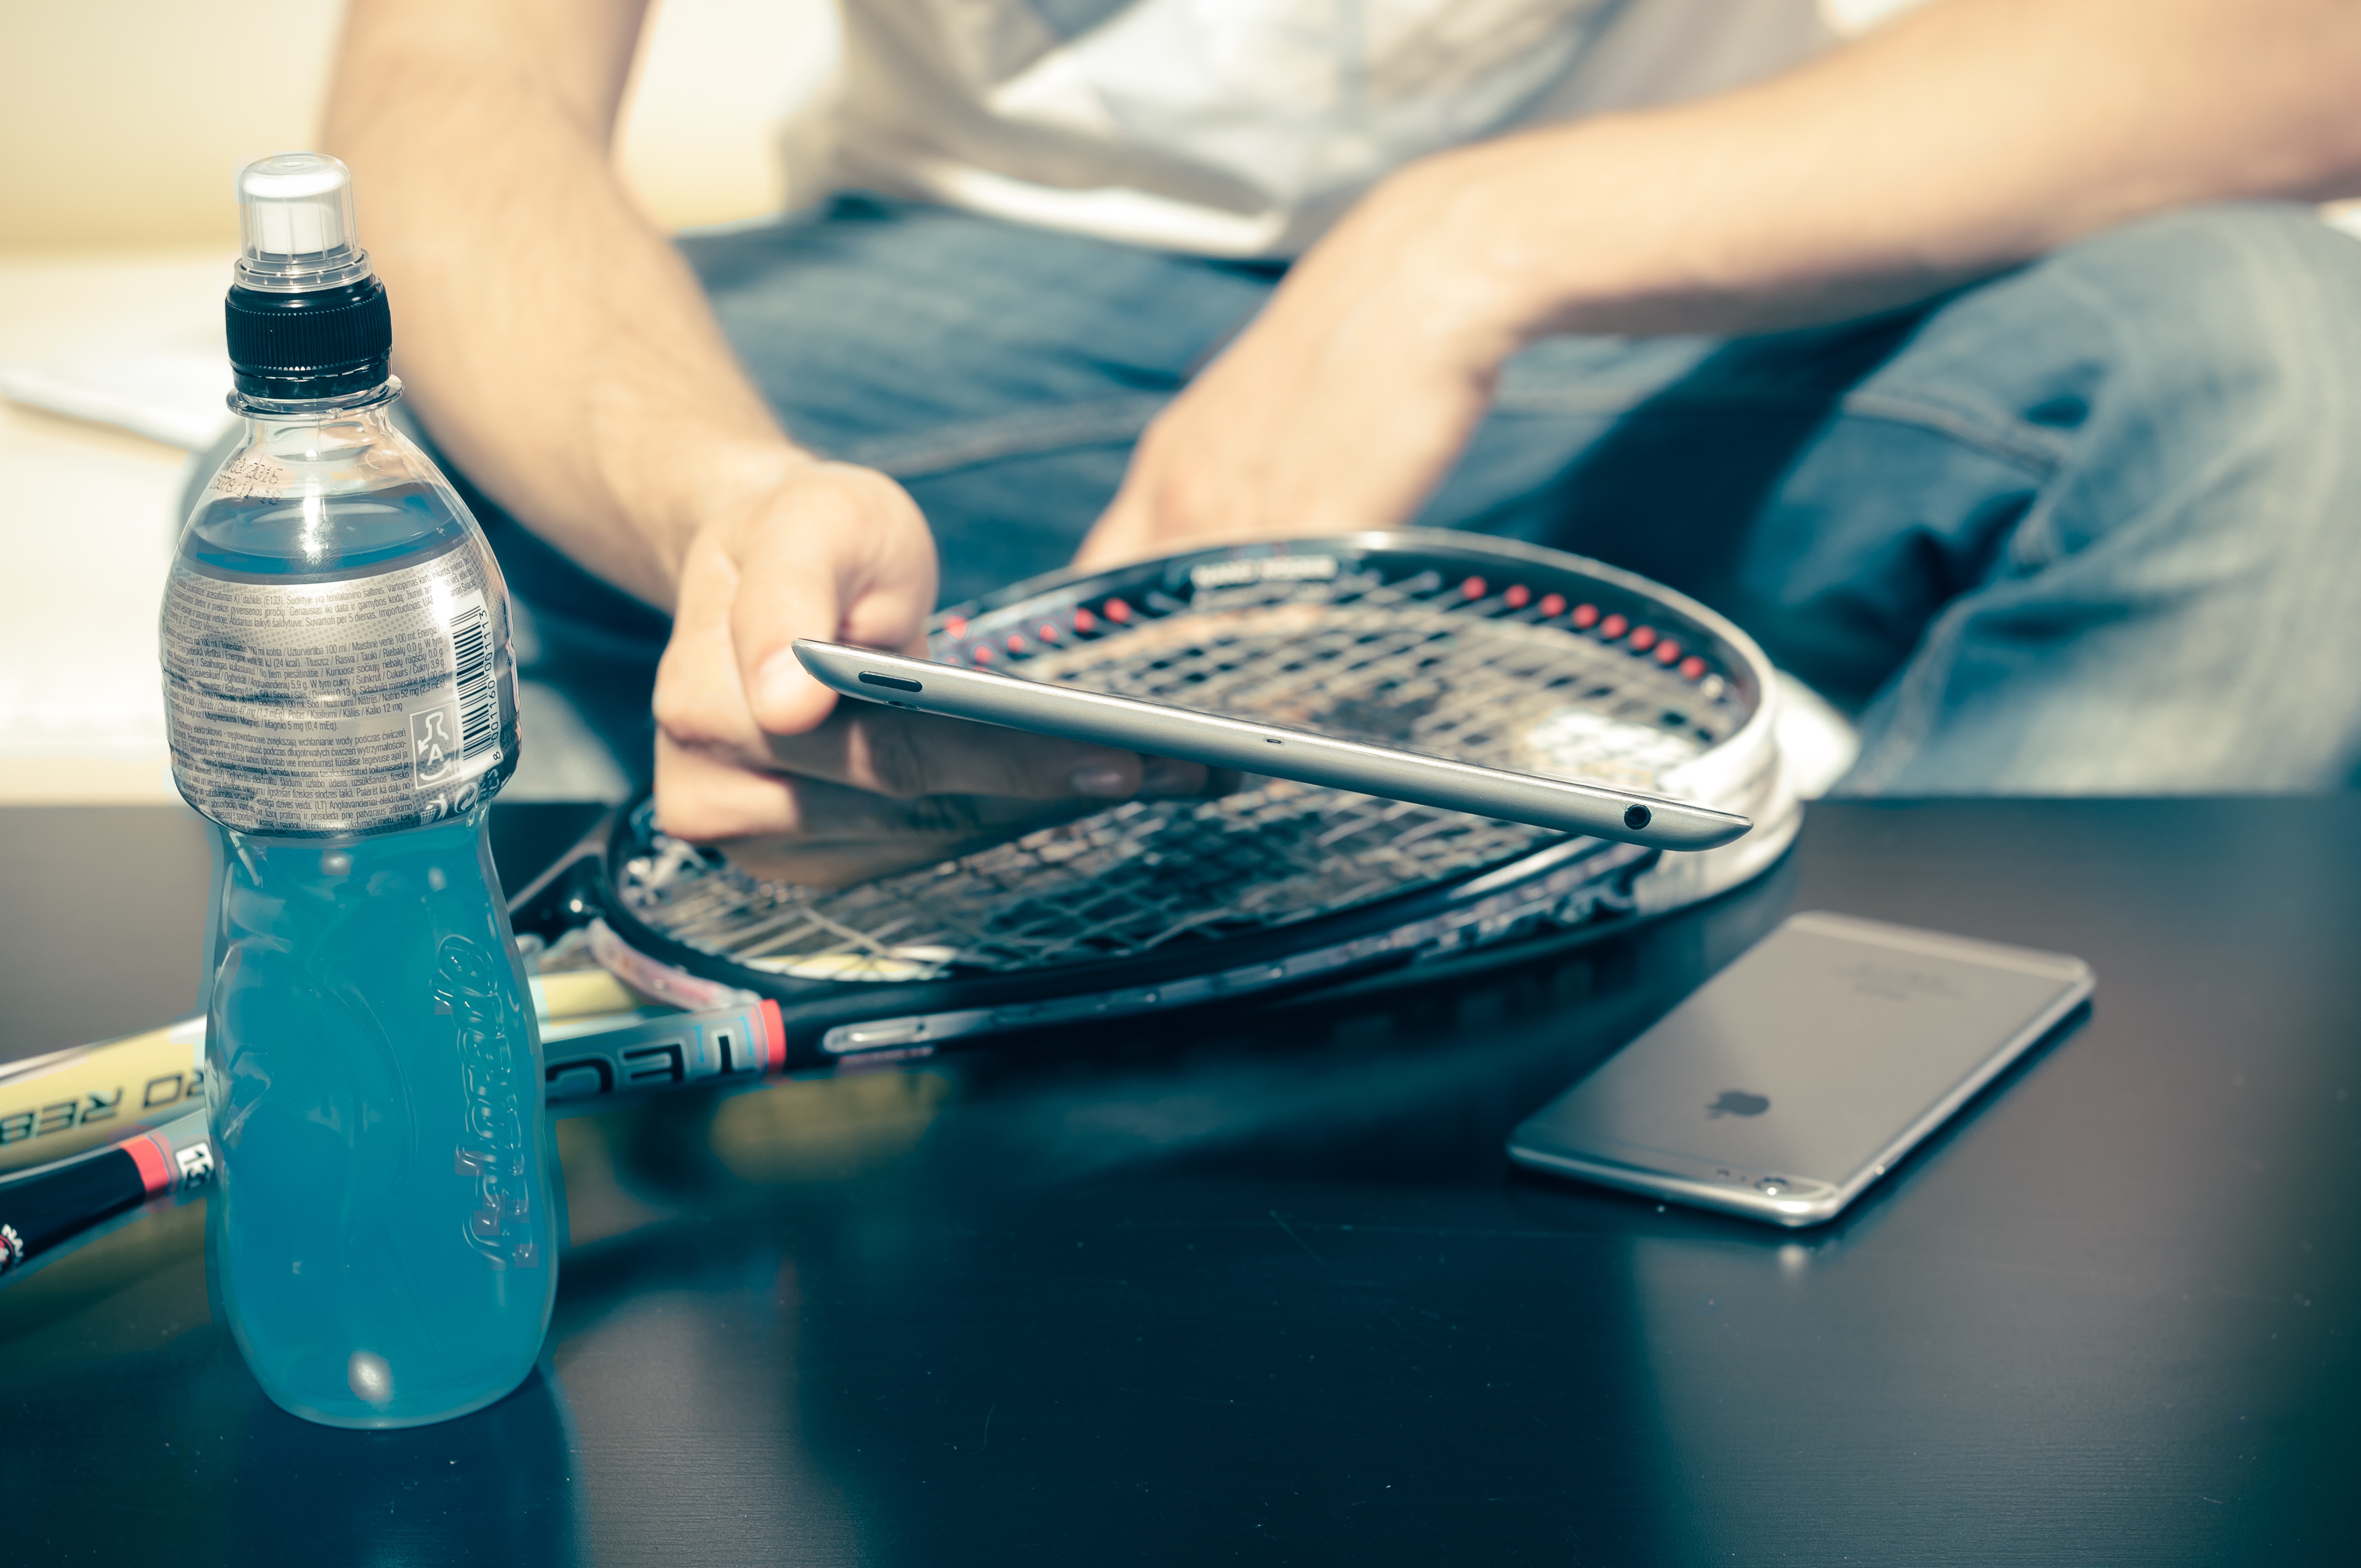
water, glass, color, blue